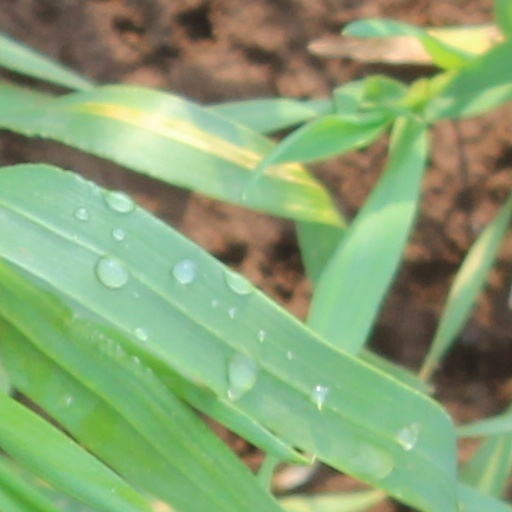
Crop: wheat